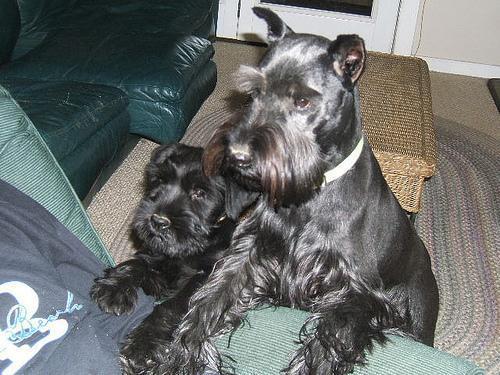
standard_schnauzer